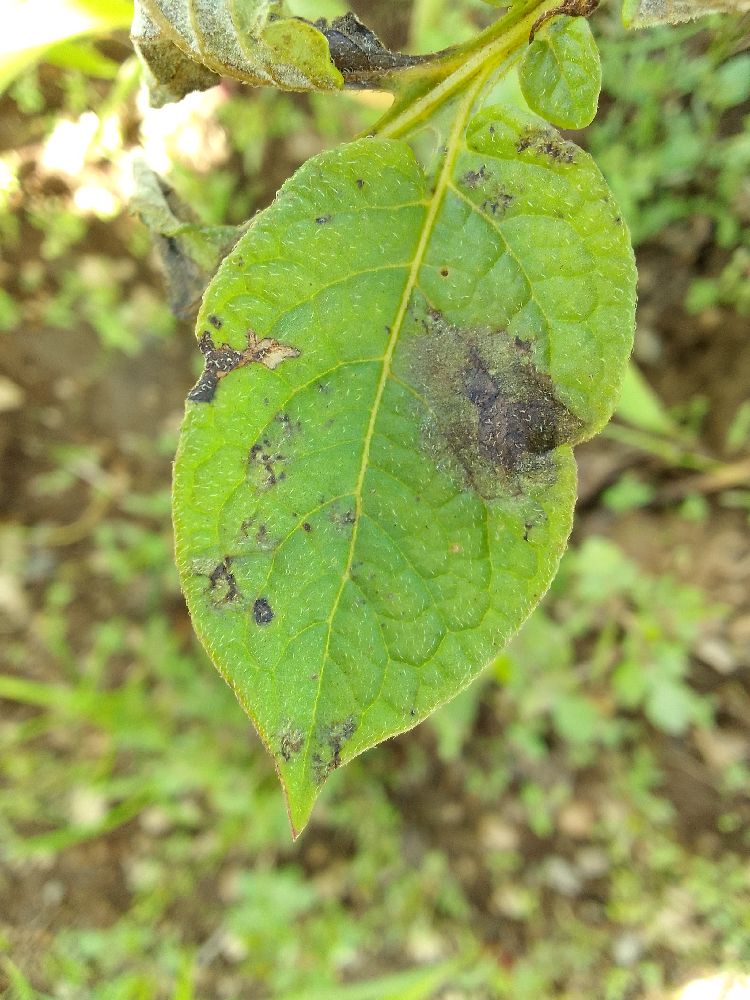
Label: Late blight